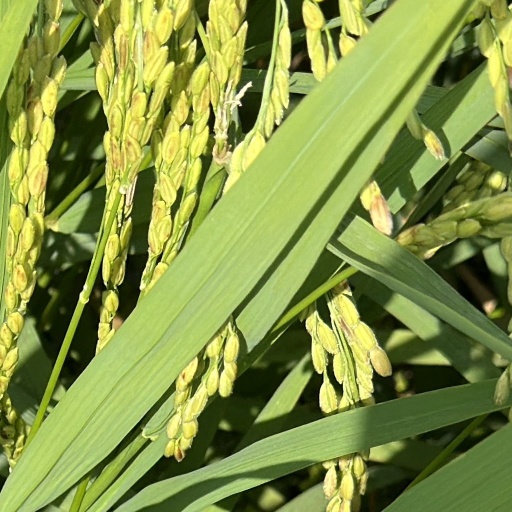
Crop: rice